North Brookfield Town House

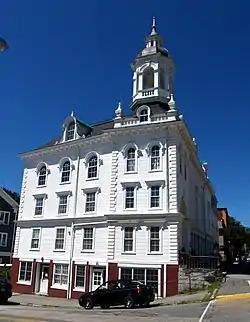

The North Brookfield Town House is a historic municipal building at 185 N. Main Street in North Brookfield, Massachusetts. The -story wood-frame building was built in 1864 to a design by E. Boyden & Son. The building is located prominently in the center of North Brookfield's commercial district, and is distinguished by the tower at the corner of North Main and Summer Streets. The building is richly decorated with Italianate and French Second Empire styling. It is the town's third town hall.